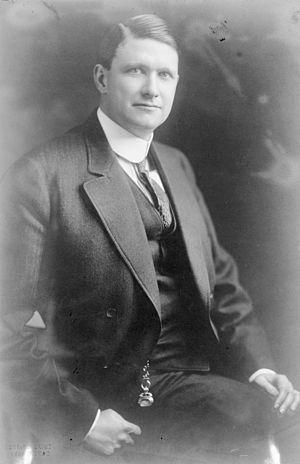
Depuis son adhésion à l'Union, le 1ᵉʳ juin 1796, l'État du Tennessee élit deux sénateurs, membres du Sénat des États-Unis.